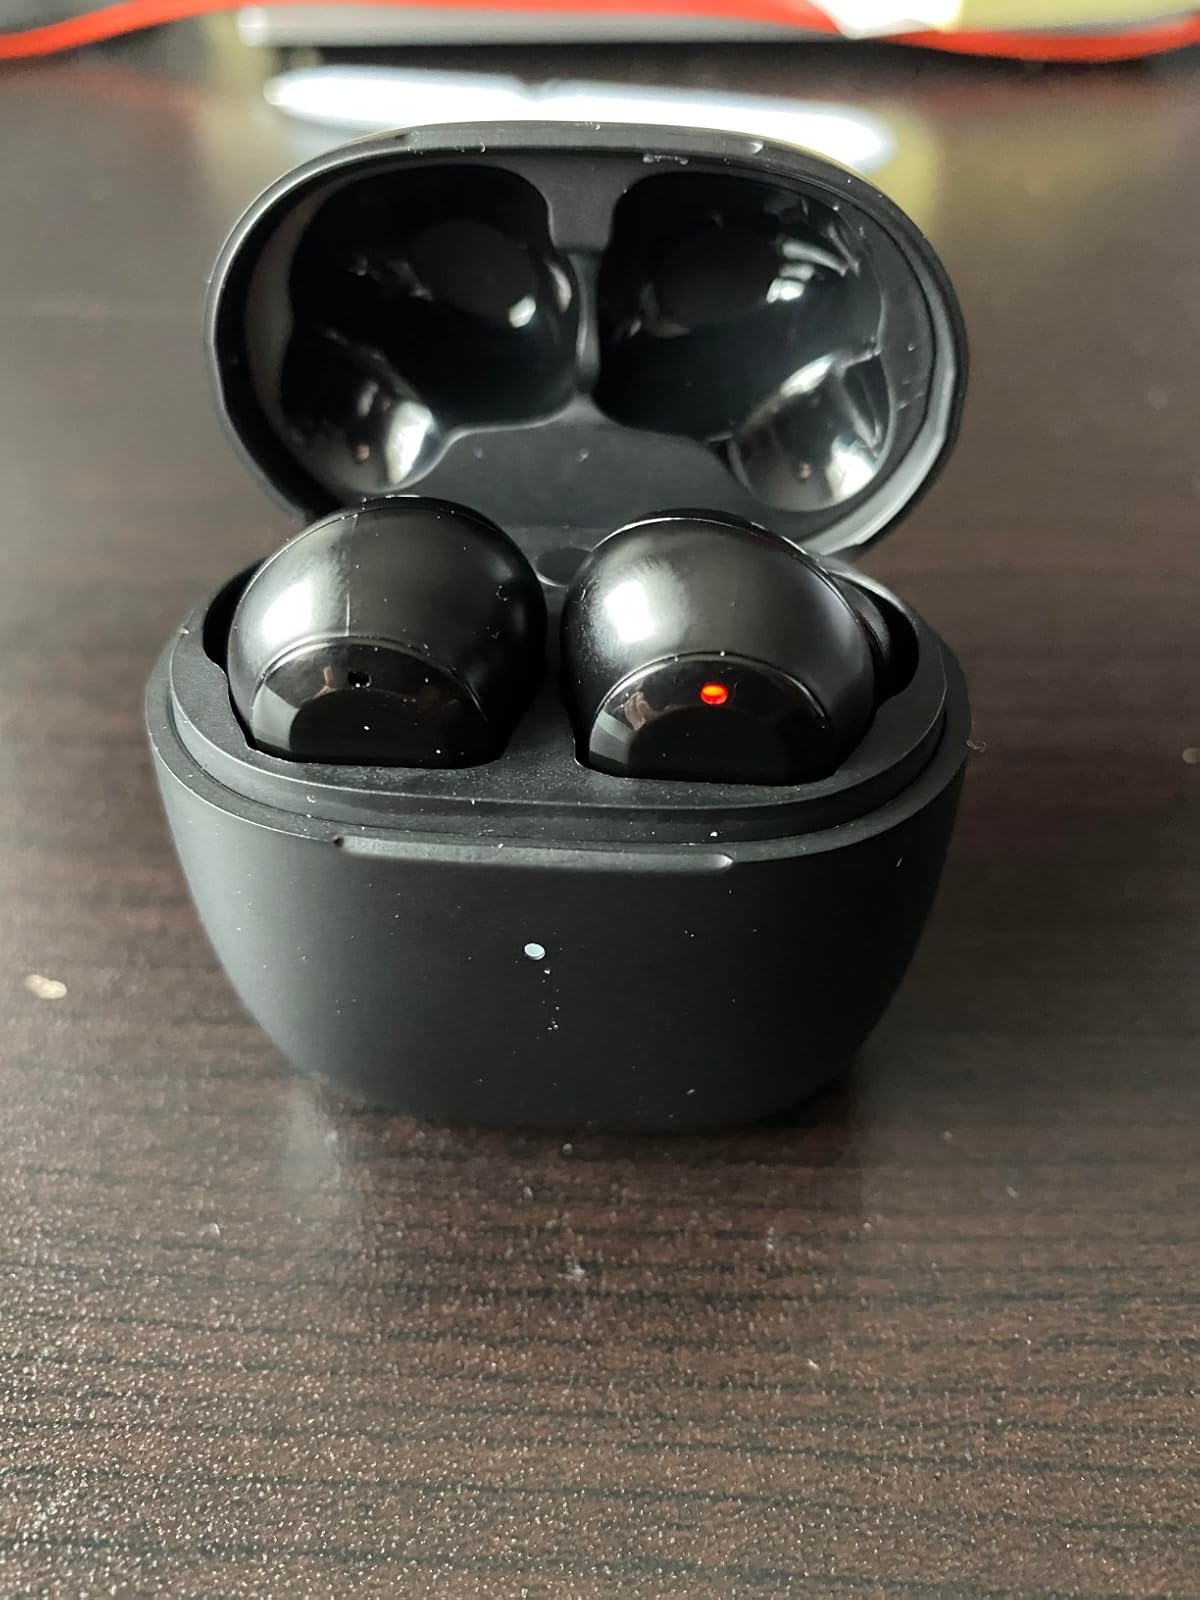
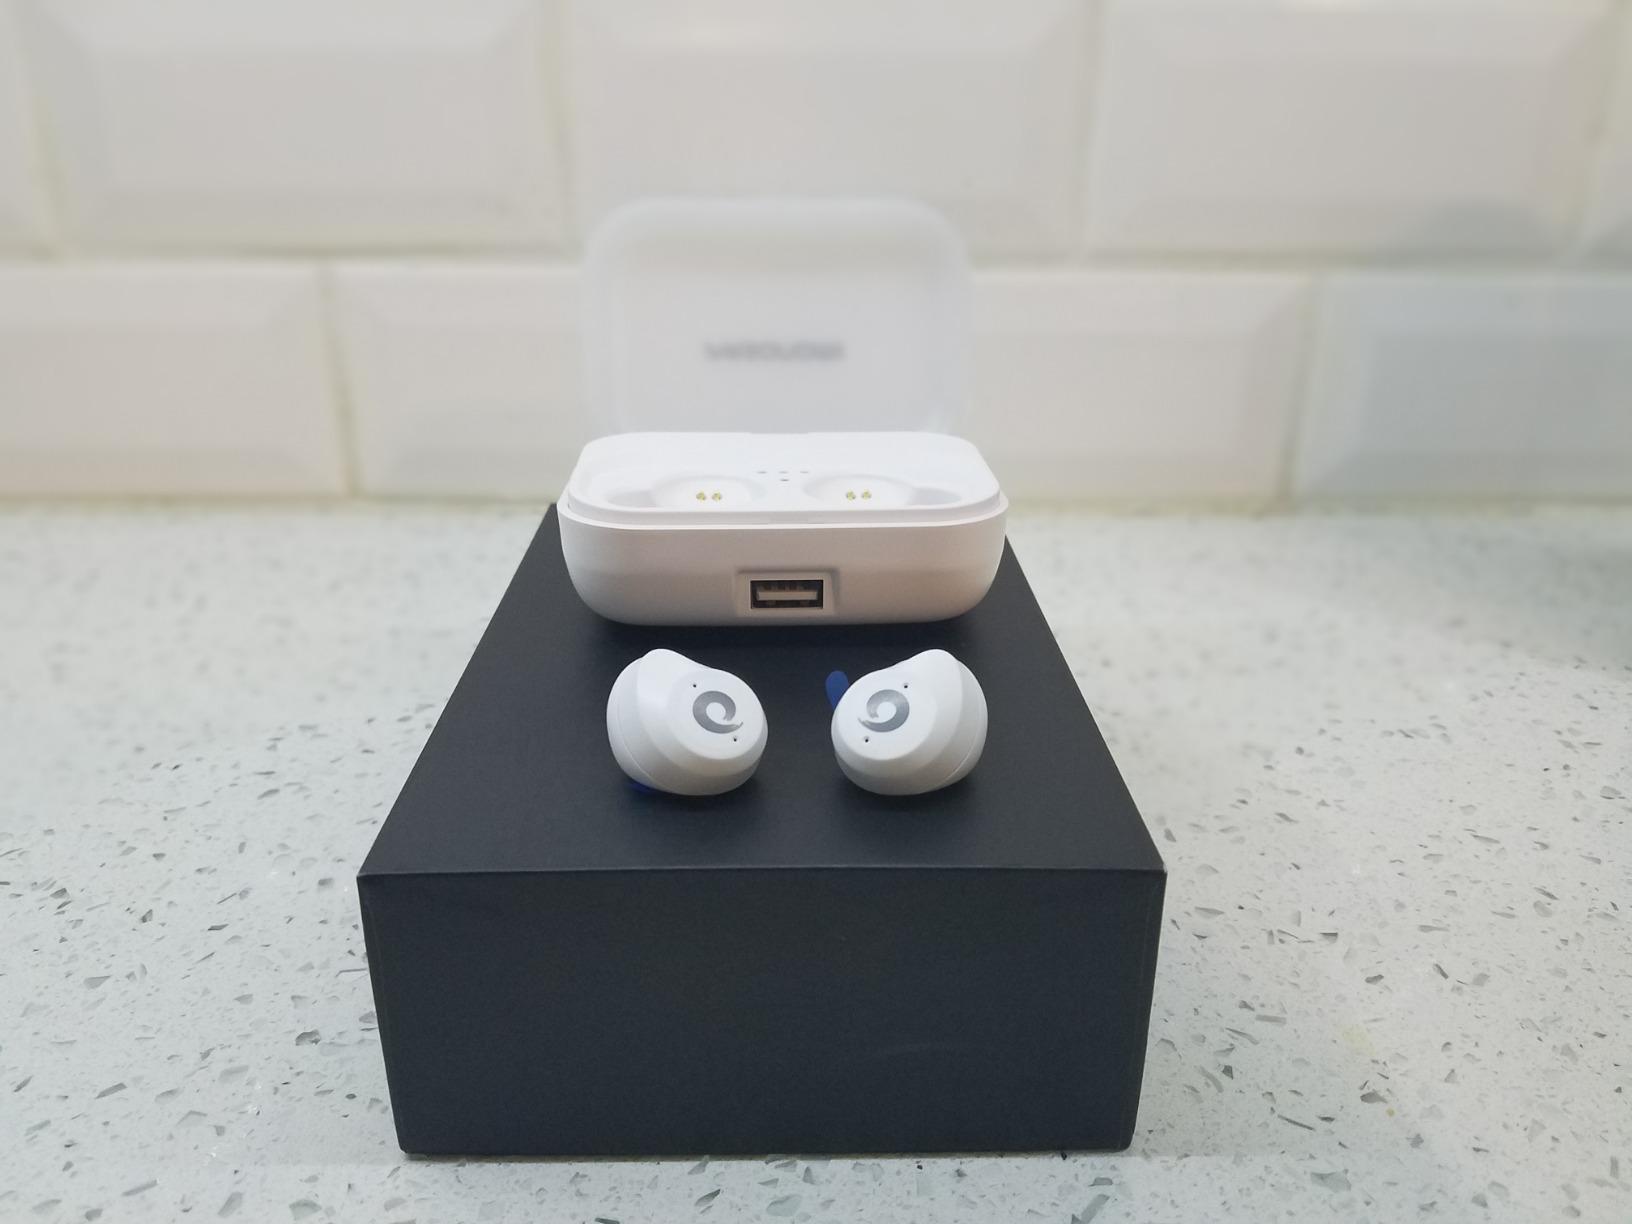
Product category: earbuds
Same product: no